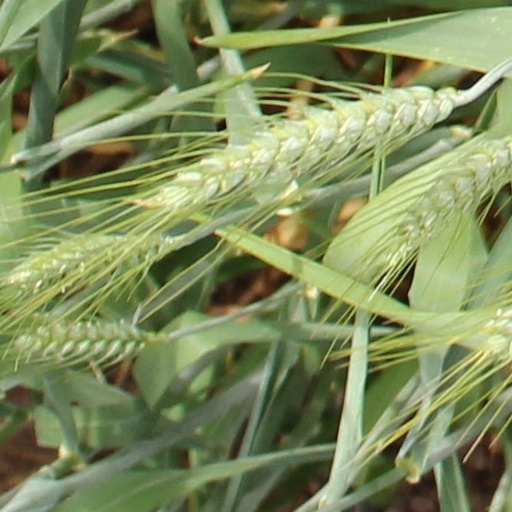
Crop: wheat